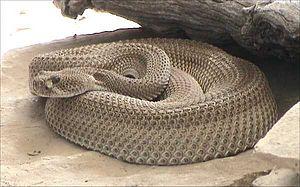
Crotalus atrox, également appelé Crotale diamantin de l'Ouest ou Crotale du Texas, est une espèce de serpents de la famille des Viperidae. Il se rencontre sur une large bande dans le sud-ouest des États-Unis et dans le nord du Mexique où il fréquente différents milieux tels des déserts, des broussailles, des forêts… Actif de mars à octobre, il est plutôt diurne au printemps et en automne mais devient nocturne sur les fortes chaleurs estivales. L'hiver, il hiberne dans le sol, parfois en compagnie d'autres serpents. Ce crotale atteint en général 120 voire 150 cm de long mais certains spécimens peuvent dépasser 2 m, et il pèse de 1,8 à 2,7 kg avec un record à 6,7 kg. La tête, nettement distincte du corps, présente un museau relativement arrondi et des yeux aux pupilles fendues. Le corps possède des écailles carénées et est généralement de couleur gris-brun ou brun, rosé, rouge, jaune ou blanc sale avec une série de 24 ou 25 taches foncées sur le dos de forme rectangulaire à hexagonale. La queue présente de 2 à 8 bandes noires bordées de blanc, juste avant la « sonnette ».